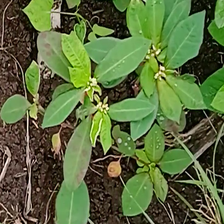
Weed species: Moti_dudhi(Euphorbia_geneculata_L)